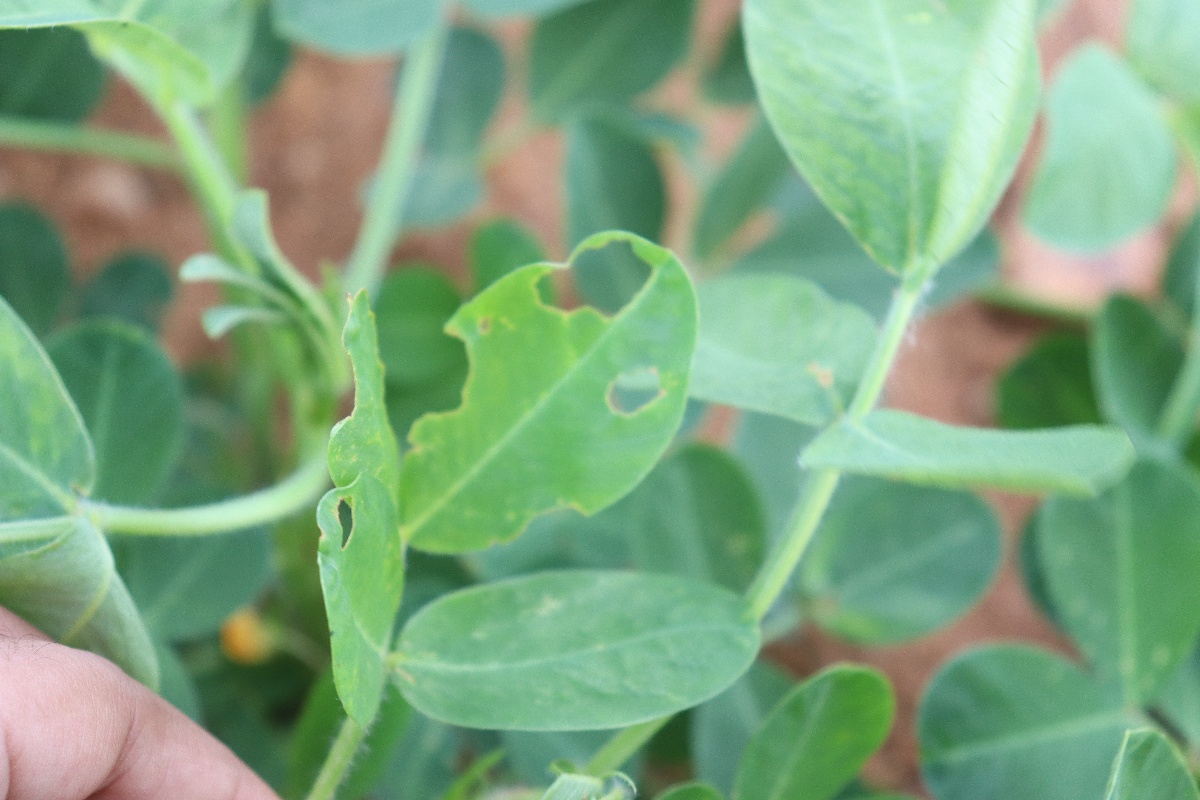
Label: healthy leaf